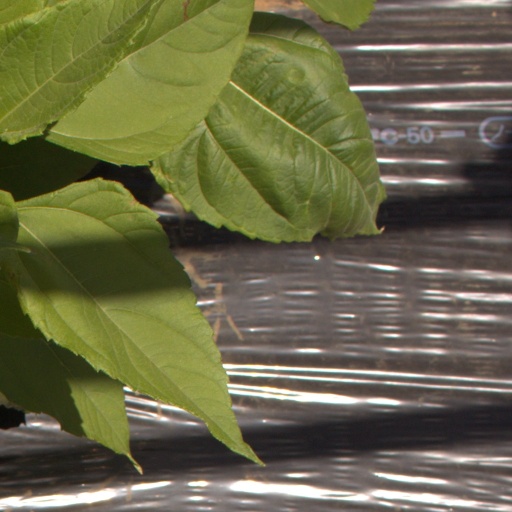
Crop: Jerusalem artichoke